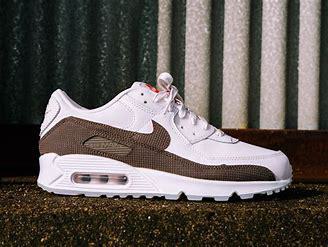
Brand: Nike
Model: Air Max 90 Sale